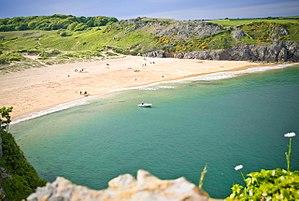
Stackpole est une communauté du pays de Galles, au Royaume-Uni, située dans le comté du Pembrokeshire.